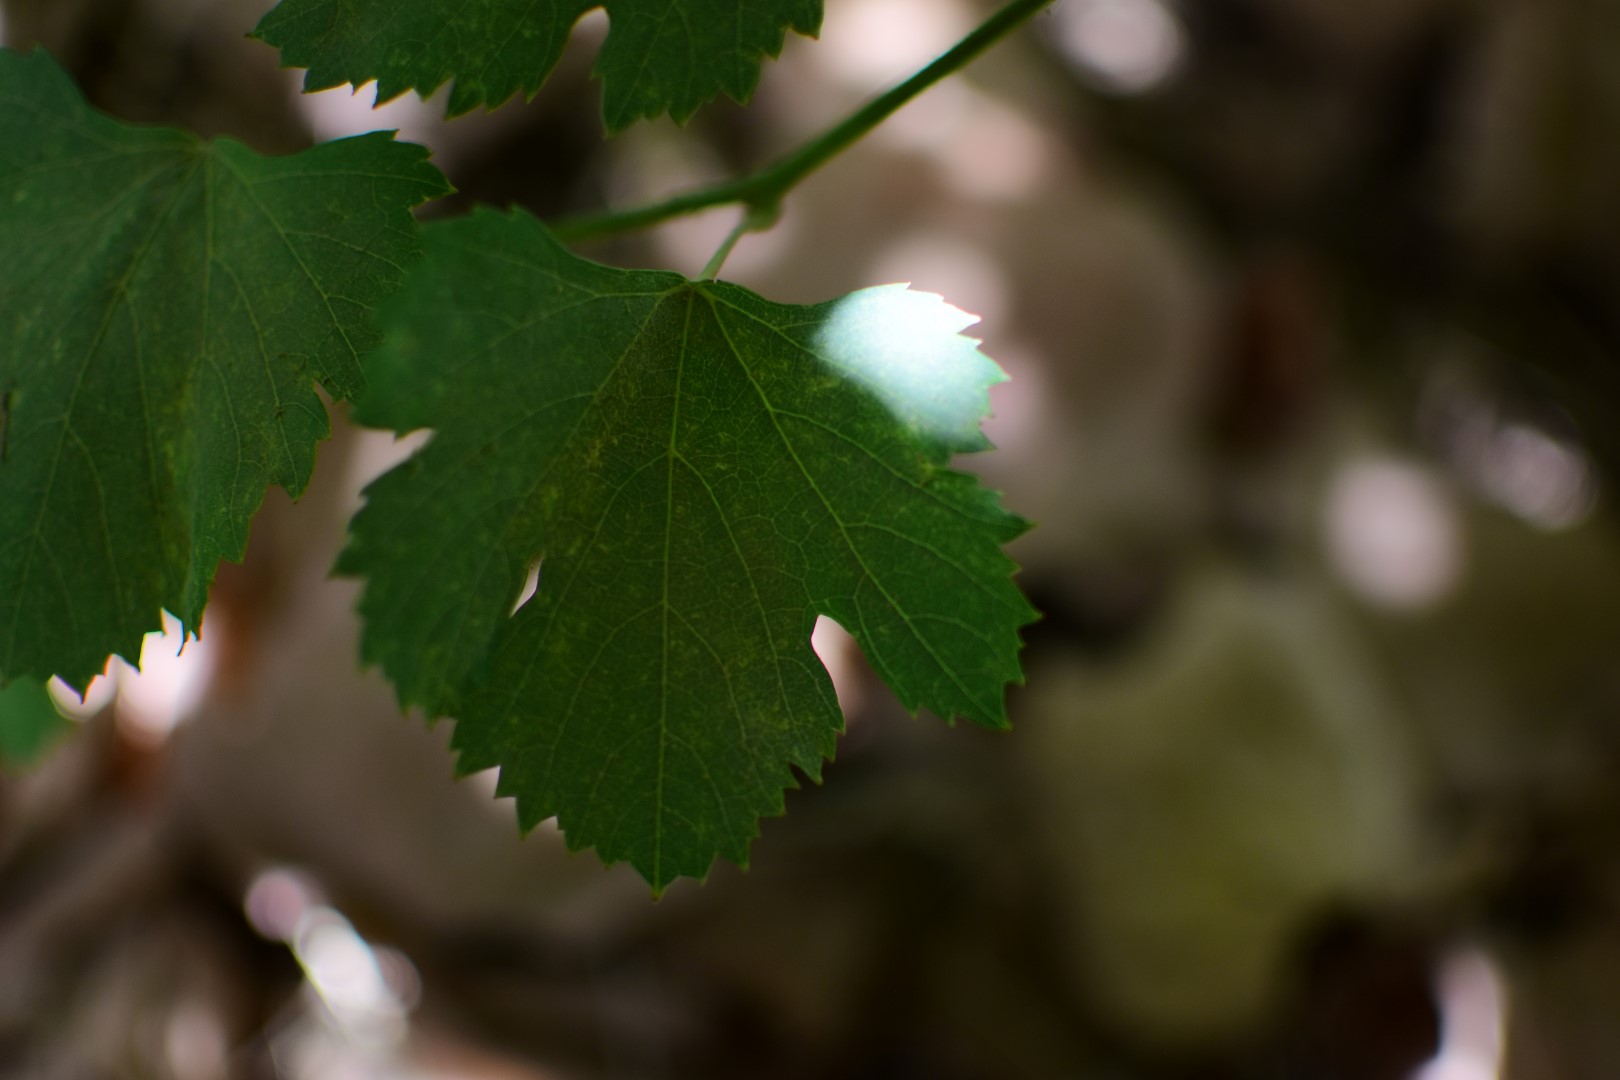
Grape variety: Halawani